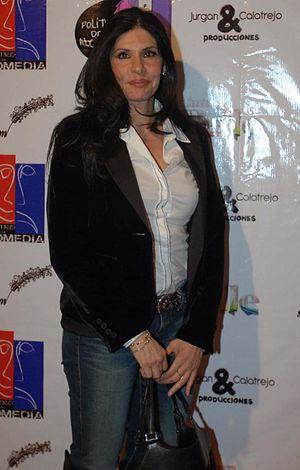
Raquel Garza, née le 28 avril 1967 à Tampico, est une actrice mexicaine.